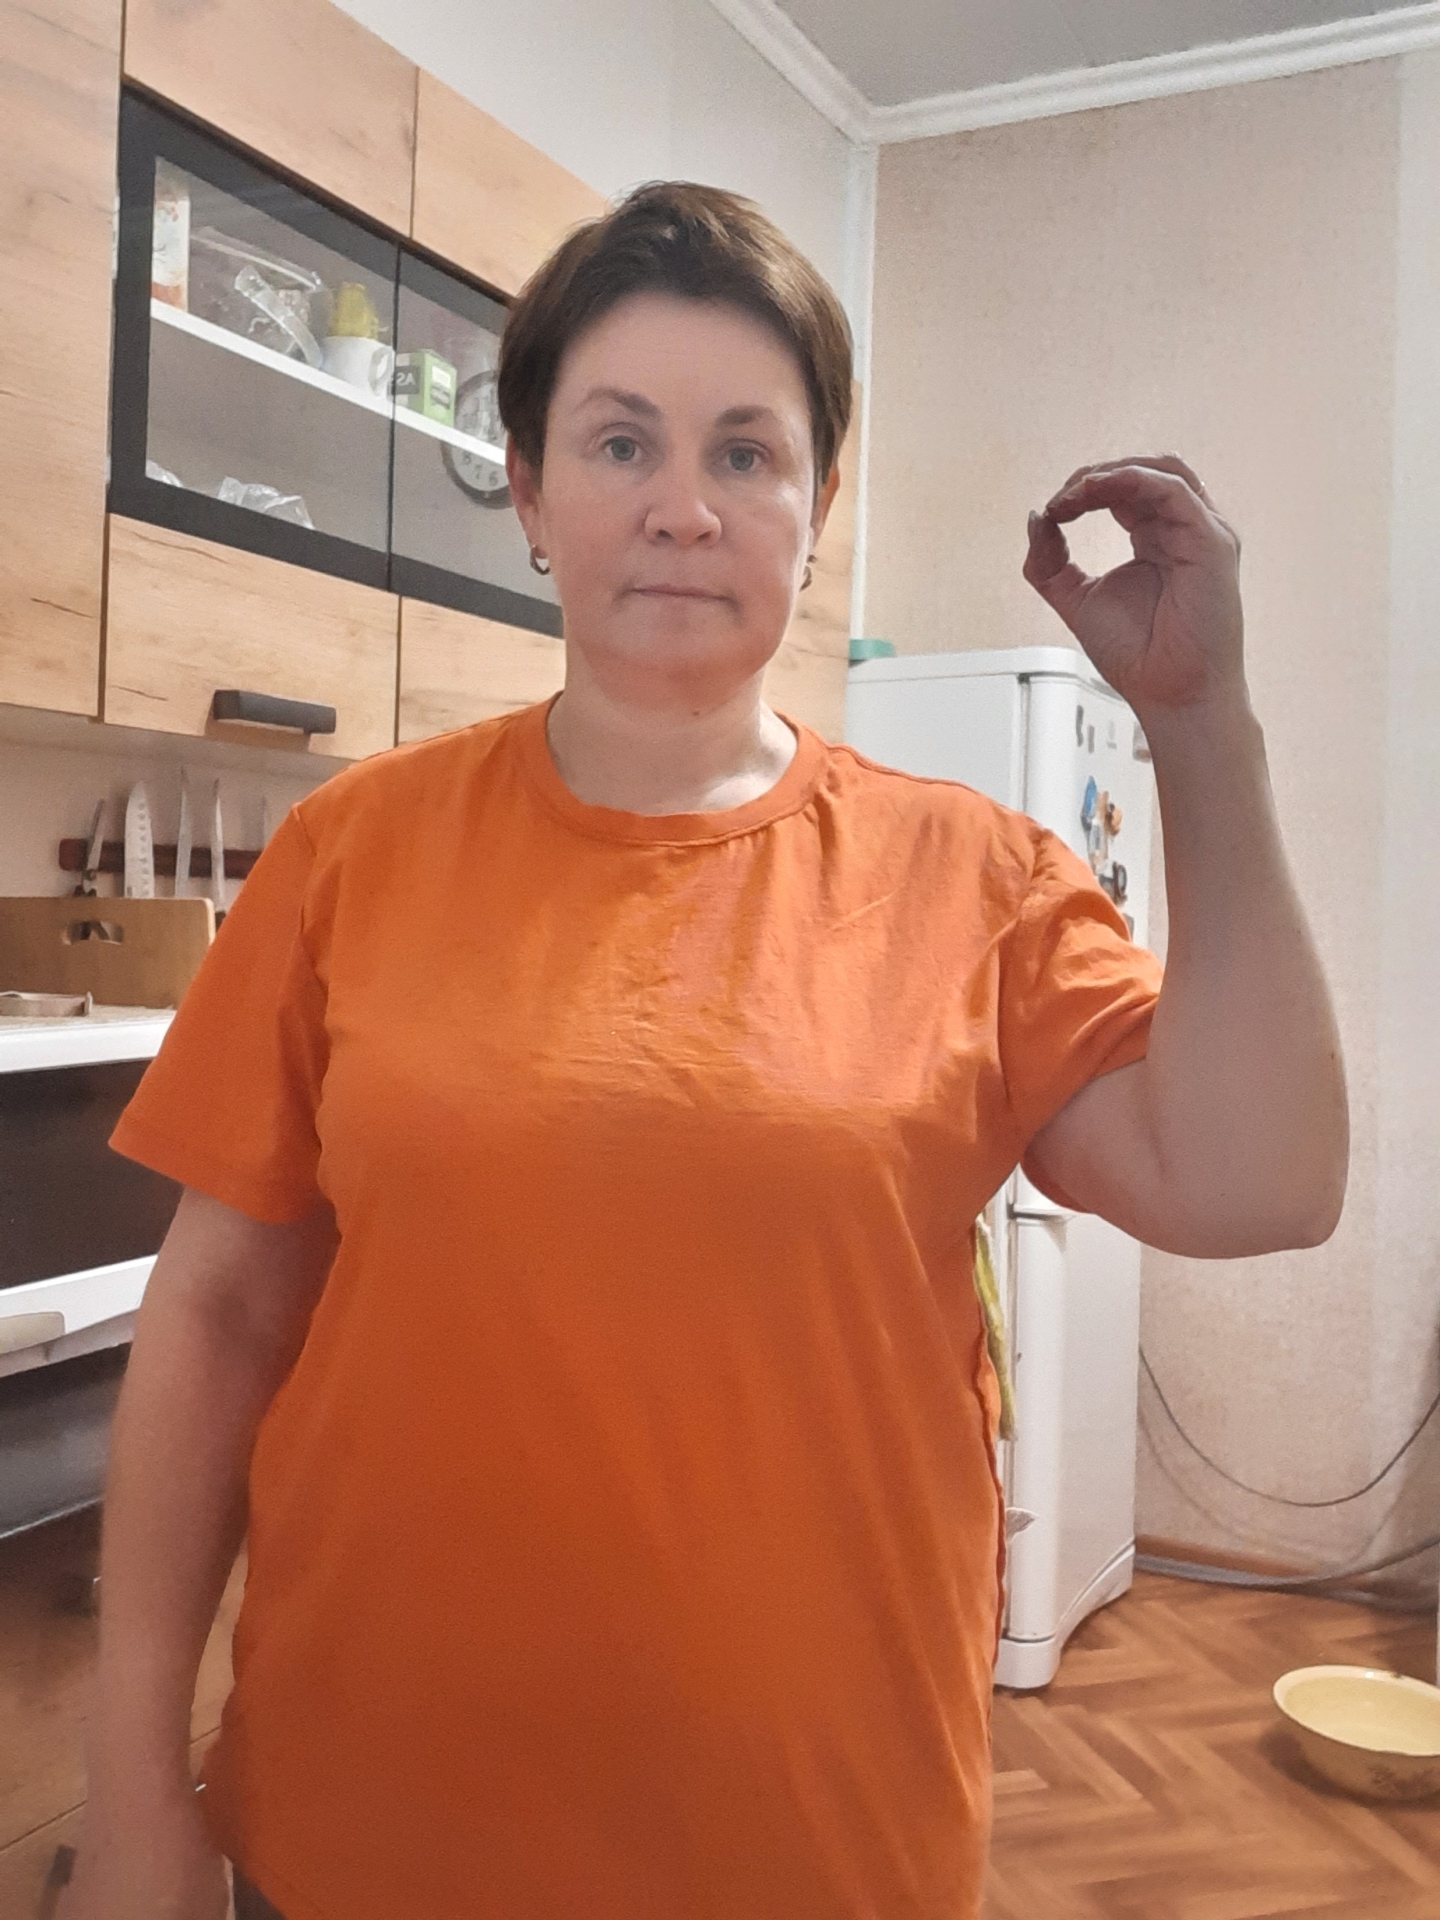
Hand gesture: grip